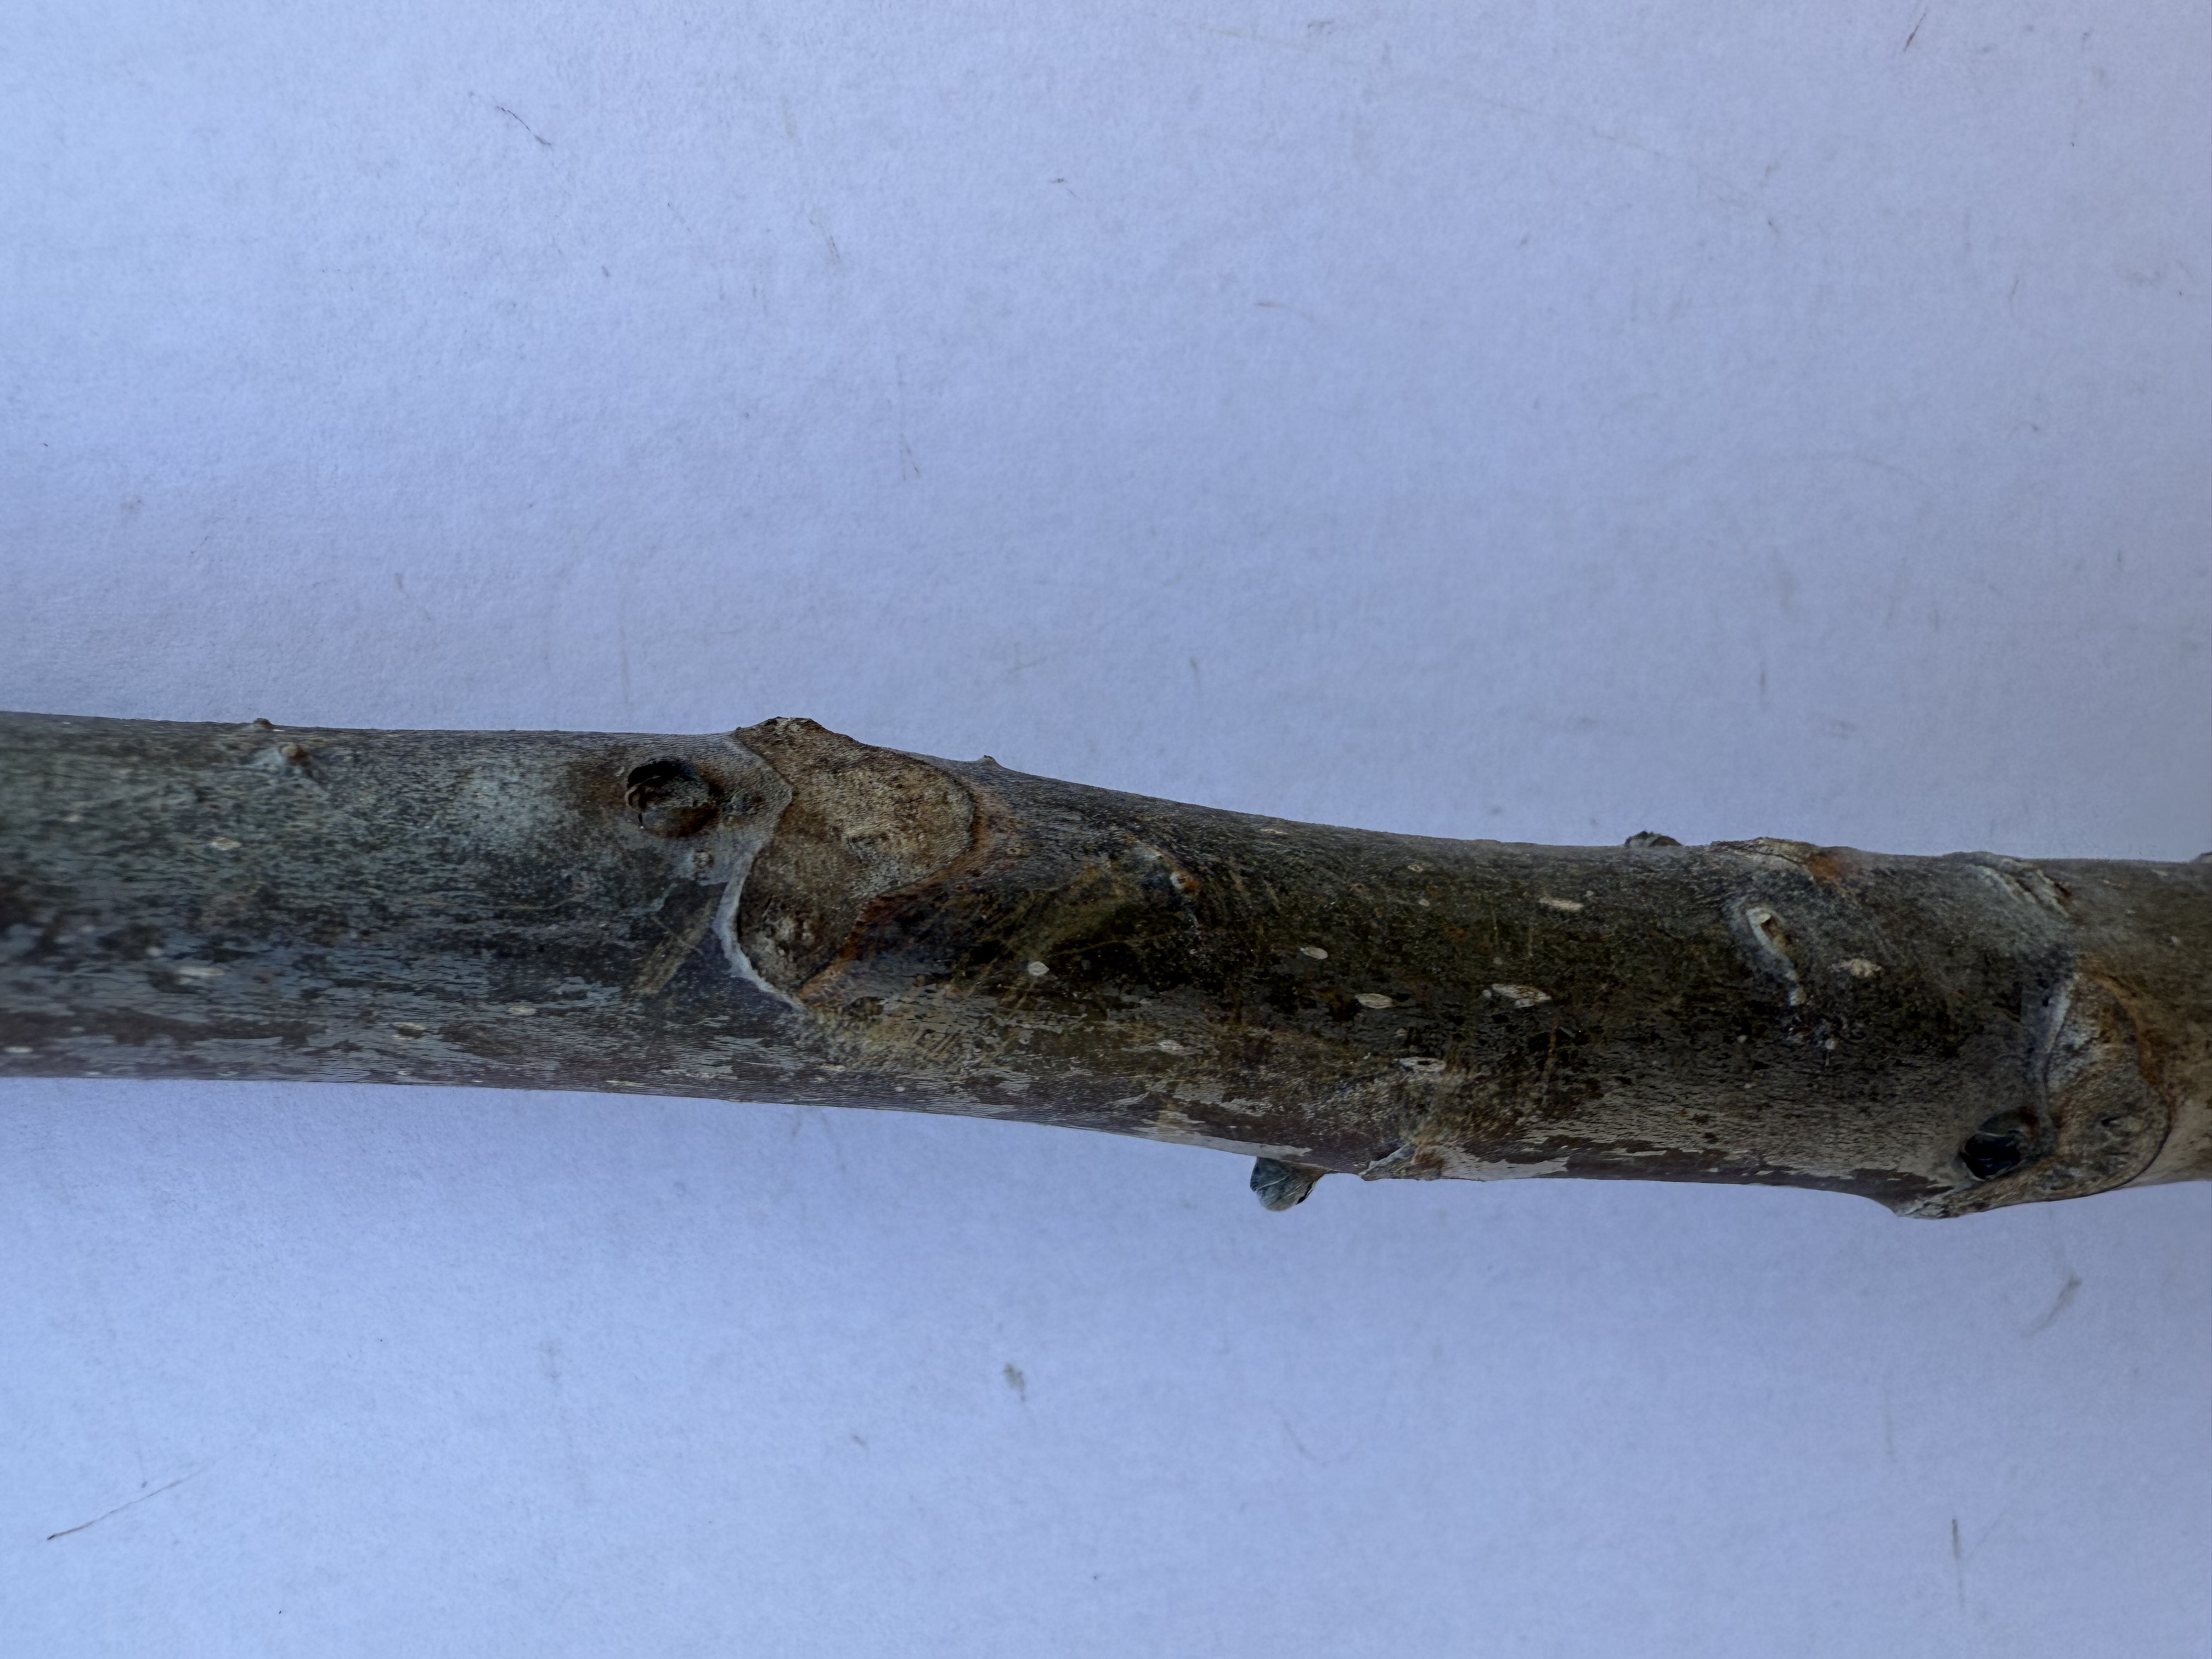
Variety: Bilecik Walnut